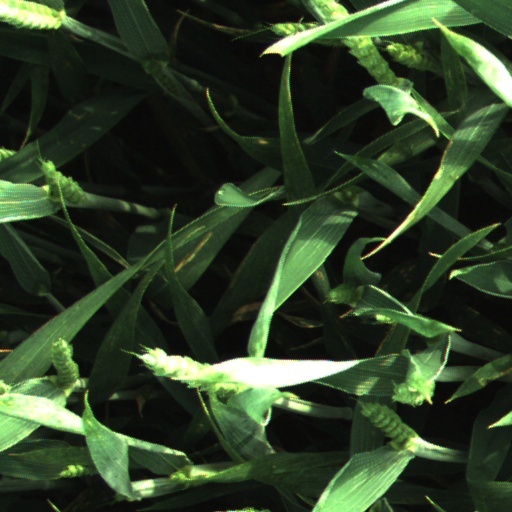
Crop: wheat